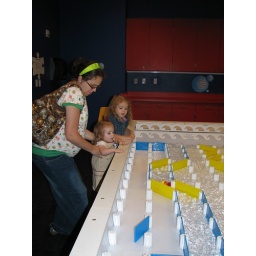
Suzanne helps her gals race their duckies in boats down the water track.